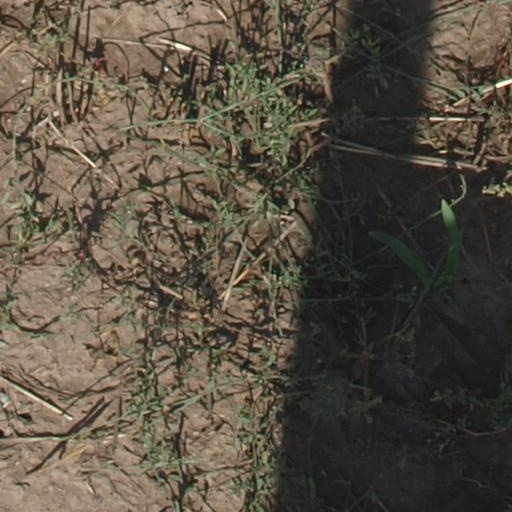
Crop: maize; corn